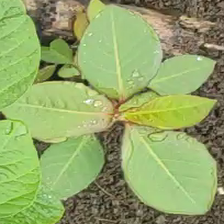
Weed species: Moti_dudhi(Euphorbia_geneculata_L)